Zanthoxylum piperitum

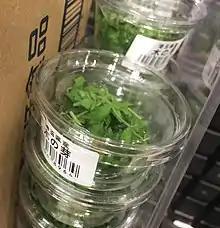
Young leaves for sale in Tokyo

Young leaves and shoots, pronounced or herald the spring season, and often garnish grilled fish and soups. They have a distinctive flavor which is not to the liking of everyone. It is a customary ritual to put a leaf between cupped hands, and clap the hands with a popping sound, this supposedly serving to bring out the aroma. The young leaves are crushed and blended with miso using "suribachi" (mortar) to make a paste, a pesto sauce of sorts, and then used to make various "aemono" (tossed salad). The stereotypical main ingredient for the resultant "kinome-ae" is the fresh harvest of bamboo shoots, but the sauce may be tossed (or delicately "folded") into sashimi, clams, squid or other vegetable such as (angelica-tree shoots).